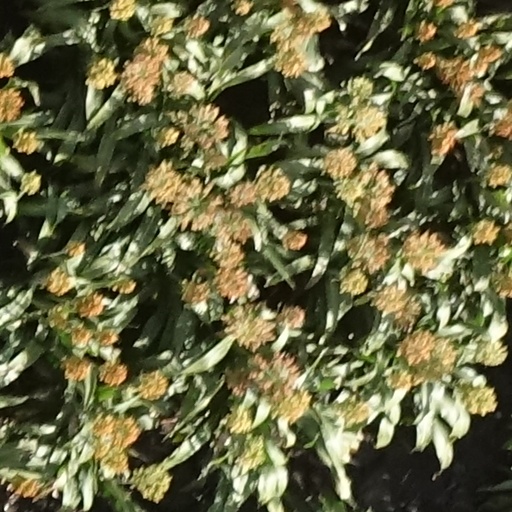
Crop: sorghum